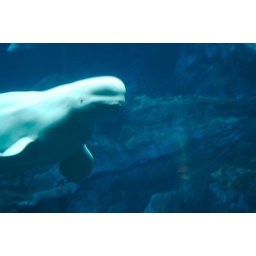
The male showed off at the window while the females stayed in the back.